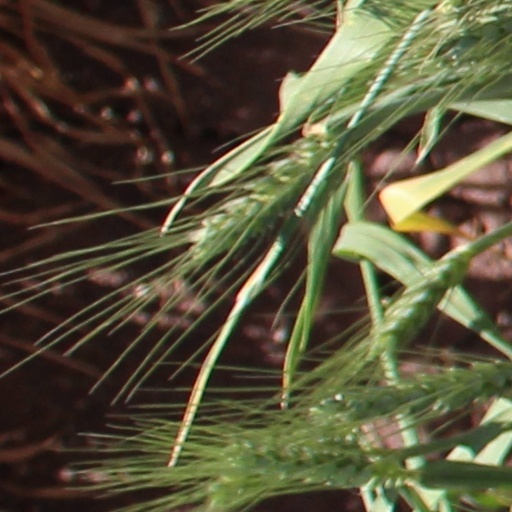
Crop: wheat